Andy Lee (comedian)

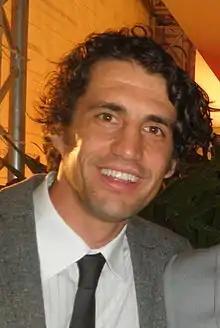
Lee in 2011

Andrew Thomas Lee (born 24 May 1981) is an Australian comedian, television presenter, musician and children's writer. He is known for working alongside Hamish Blake as part of the comedy duo Hamish & Andy.